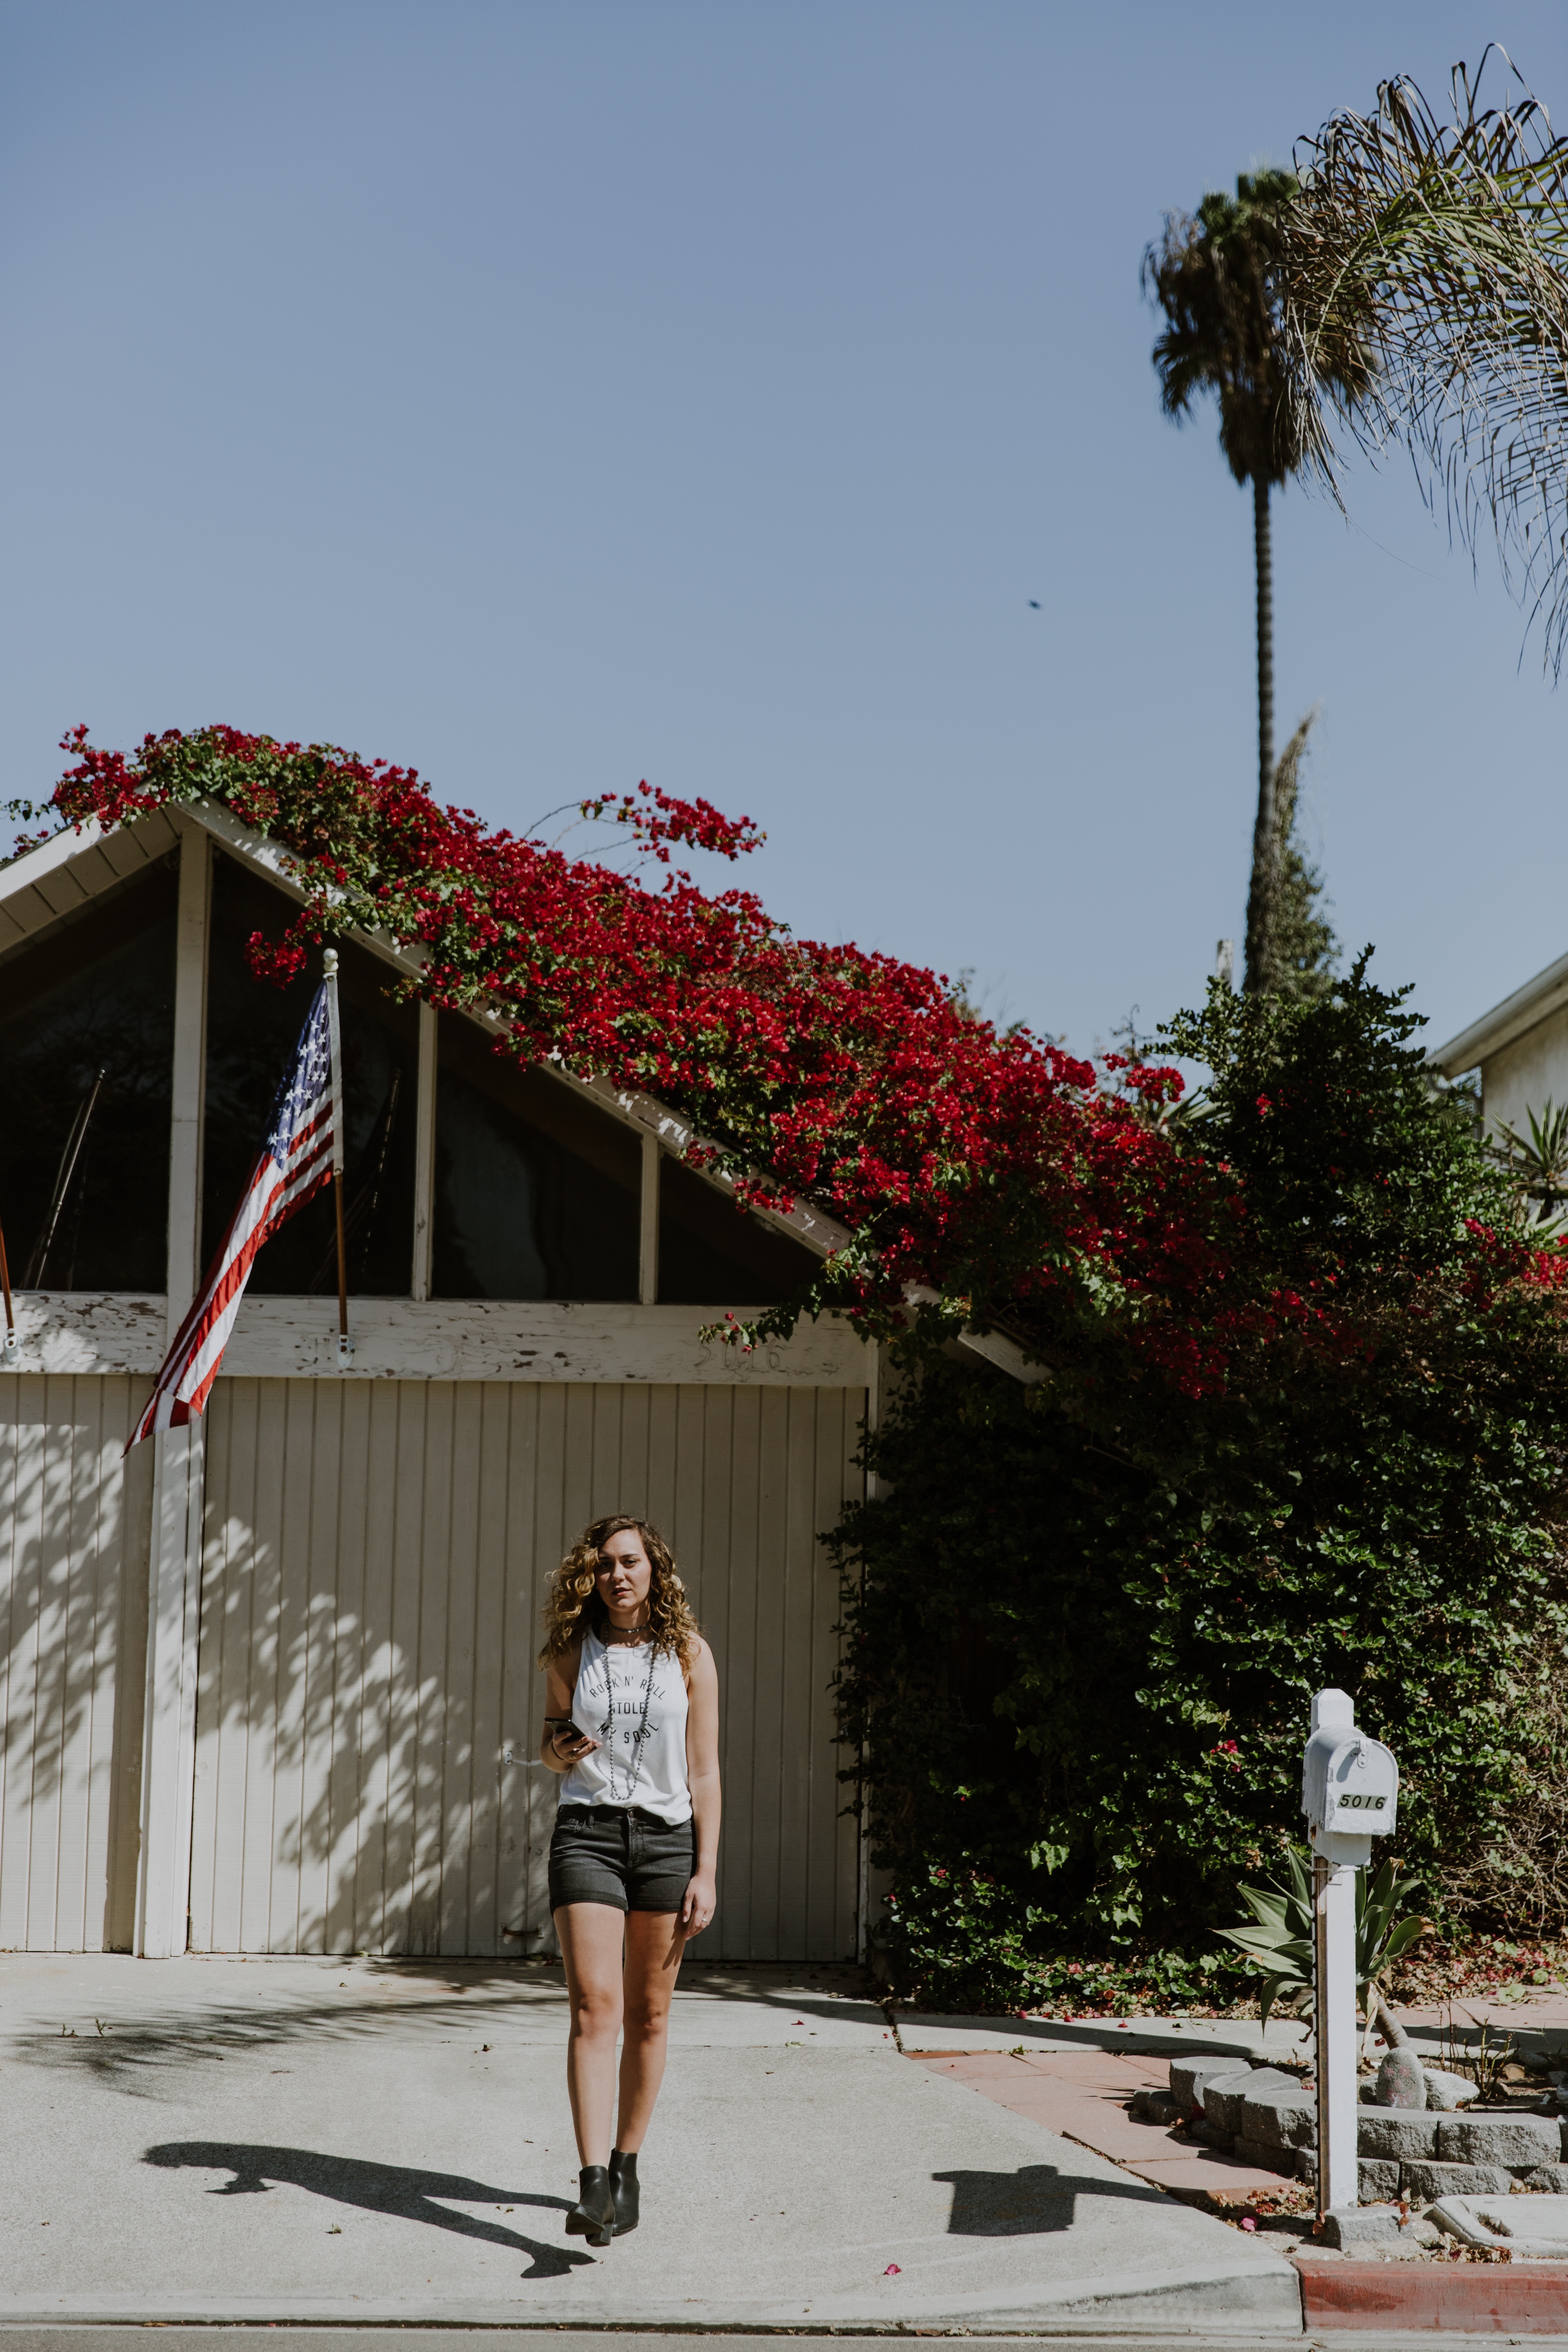
tree, flower, vacation, travel, spring, red, color, tourism, season